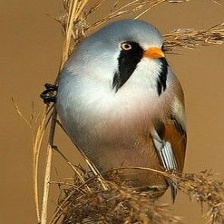
Species: BEARDED REEDLING
Scientific name: PANURUS BIARMICUS